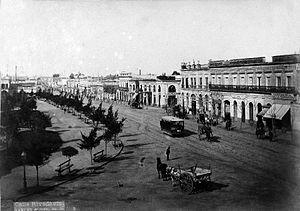
"La Plaza Miserere est une des principales places de Buenos Aires, capitale de l'Argentine. Elle se trouve au cœur du quartier de Balvanera. Elle doit son nom à un vieil habitant appelé Antonio González Varela, surnommé ""miserere"" pour sa